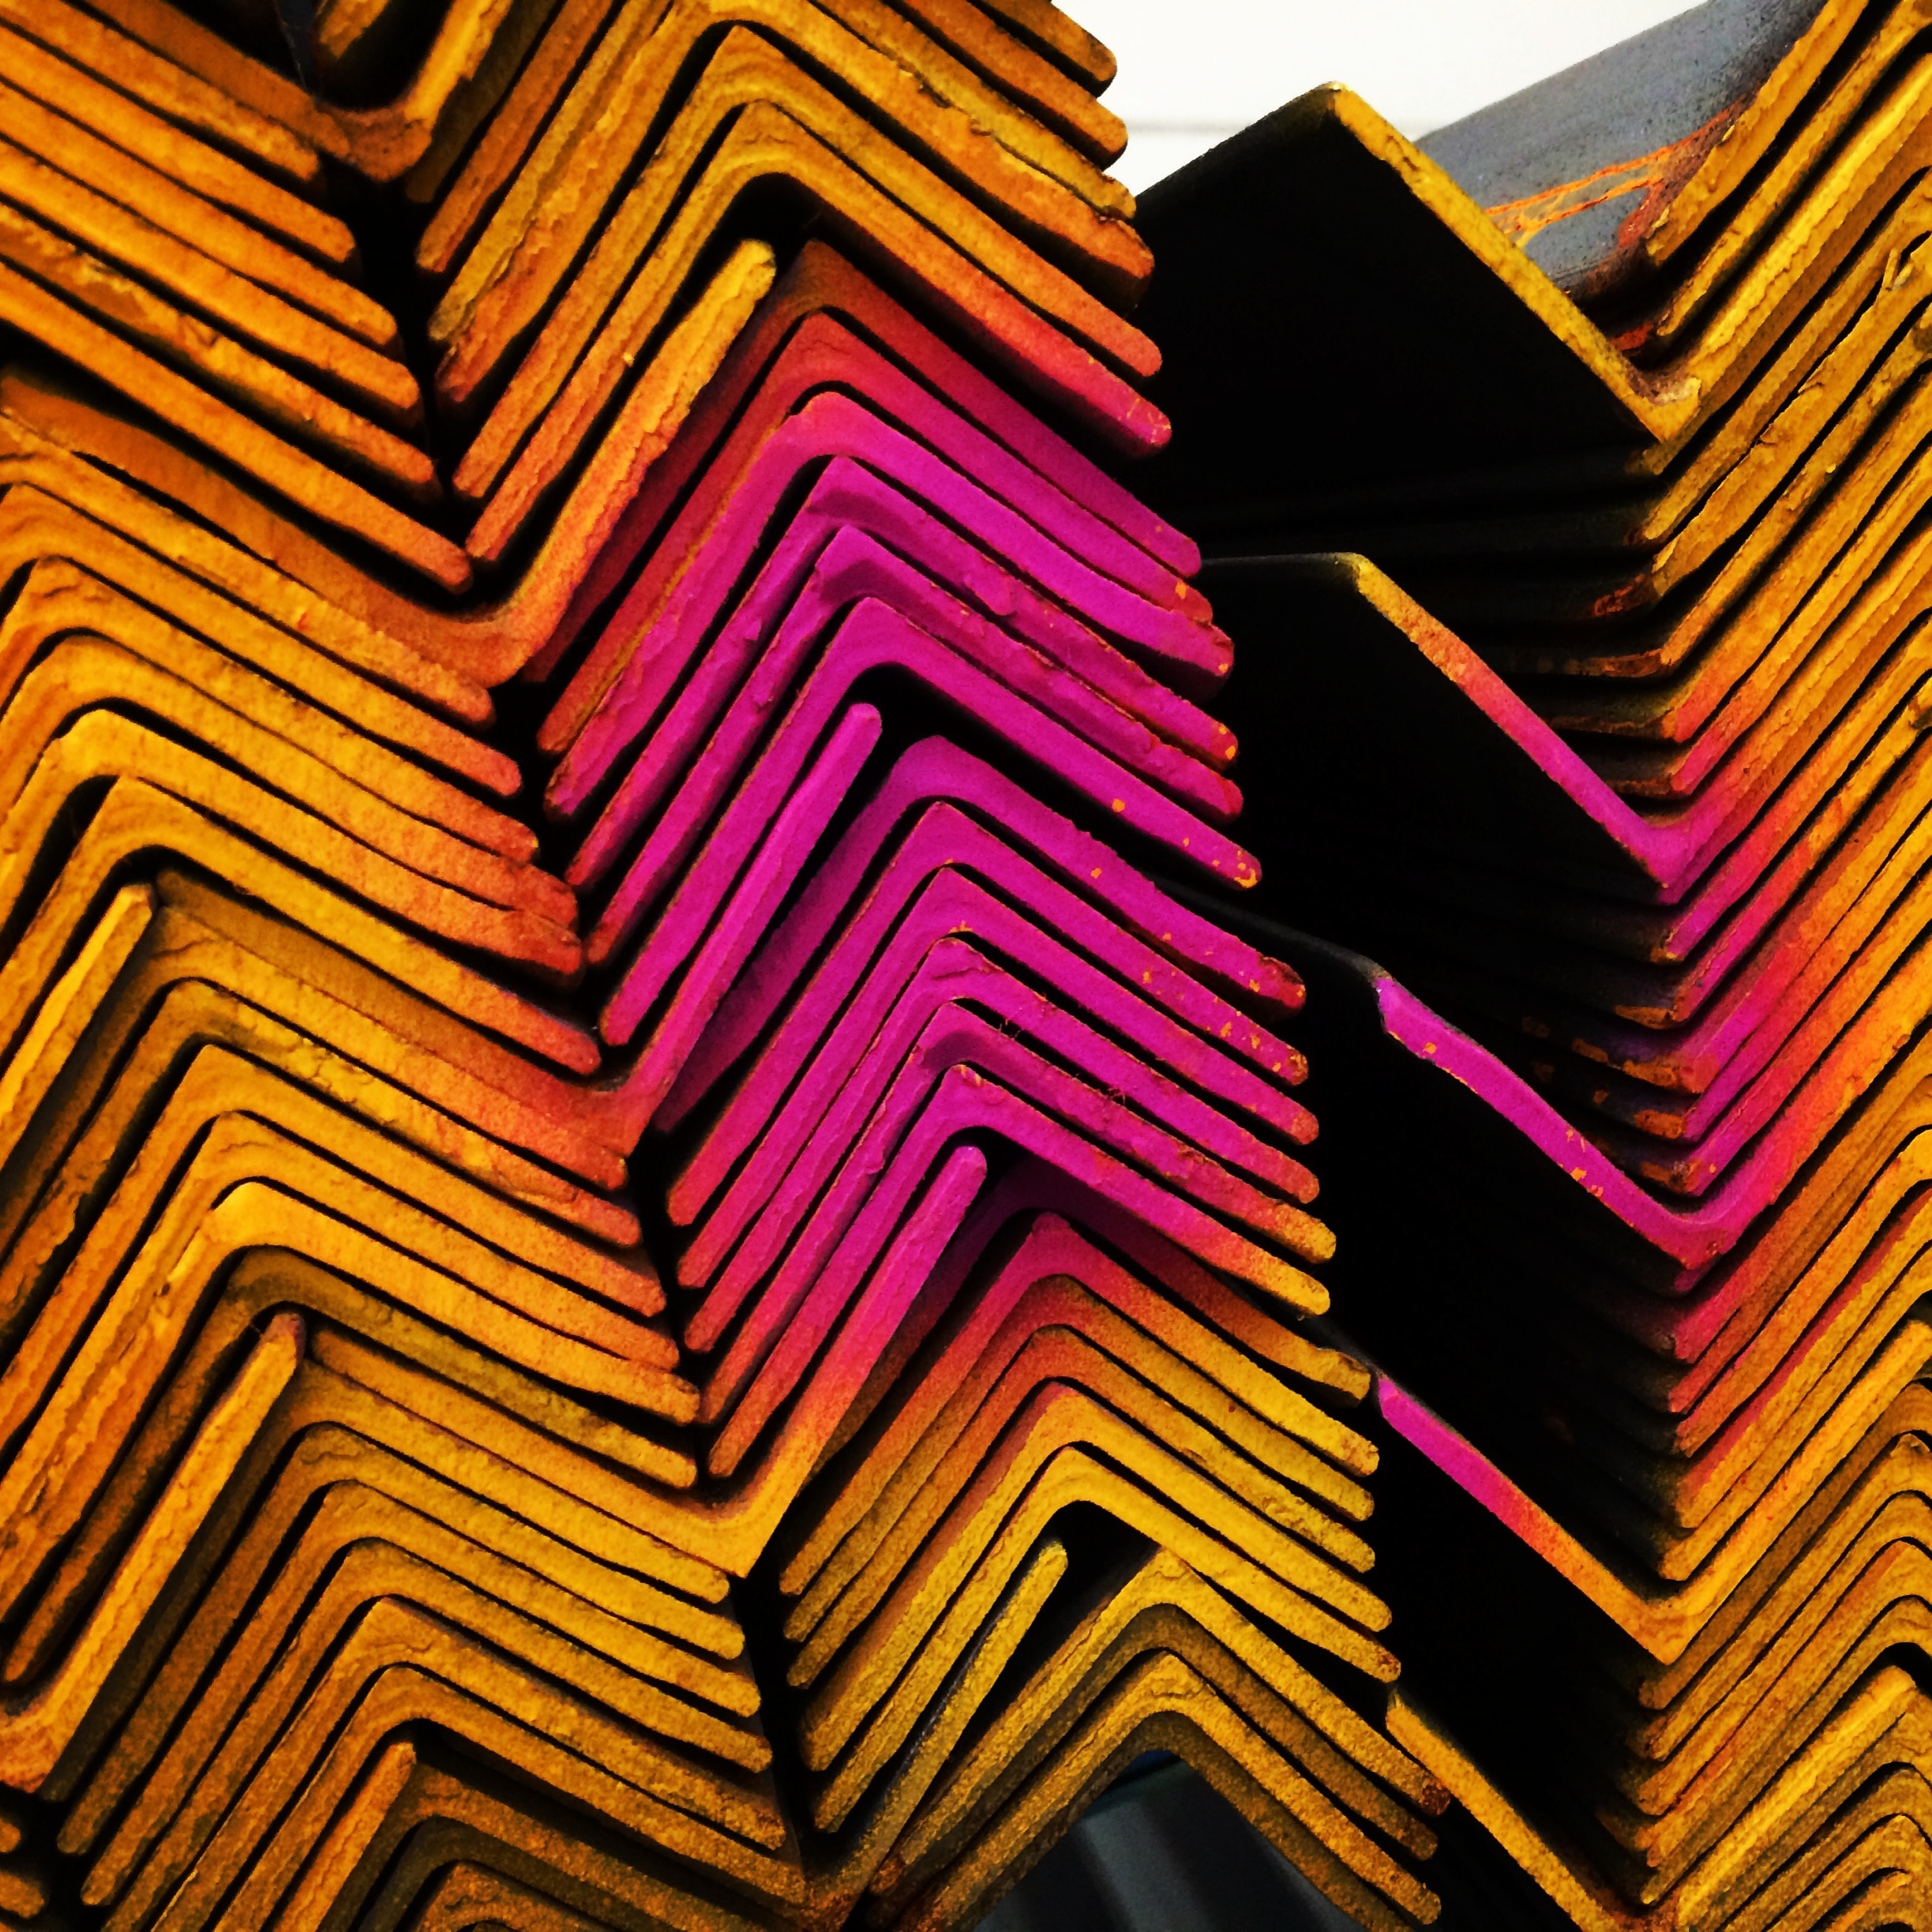
sunlight, pattern, line, red, color, metal, yellow, circle, art, design, symmetry, steal, shape, computer wallpaper